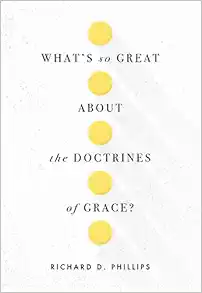
What’s So Great about the Doctrines of Grace?
Category: Books
Review “The heart of the gospel is contained in the doctrines of grace. To understand these truths is to understand the height, depth, breadth, and length of the saving grace of God for sinners. Richard Phillips has done an outstanding job of capturing the heartbeat of these precious truths. Prepare your heart to be greatly blessed as this pastor and author guides you into a greater appreciation of the sovereign grace of God.” -- Dr. Steven J. Lawson “Rick Phillips has an unbounded love for the doctrines of grace and writes about them with an enviable simplicity and clarity. Here is persuasive exposition of biblical teaching that captures the thrill of knowing a sovereign God. What’s So Great about the Doctrines of Grace? never loses sight of the grace to which these doctrines point. This is a wonderful book to read, study, lend, and give away.” -- Dr. Sinclair B. Ferguson “Richard Phillips has done it again! In summarizing the doctrines of grace in this book, he brings us into the arena of historic Calvinism, which, as C. H. Spurgeon said, “is the Gospel and nothing else.” But what we have here is more than just a retelling of the doctrines themselves; it is an account of why these truths matter in the church of the twenty-first century. Its enthusiasm is infectious, its urgency compelling, and its logic irrefutable.” -- Dr. Derek W.H. Thomas About the Author Richard D. Phillips (M. Div., Westminster Theological Seminary; D. Div., Greenville Presbyterian Theological Seminary) is senior minister of the Second Presbyterian Church in Greenville, S.C., a member of the board and the council of the Alliance of Confessing Evangelicals, a member of the council of the Gospel Coalition, and a member of the board of trustees of Westminster Theological Seminary in Philadelphia. He is the author of more than twenty-five books, including Jesus the Evangelist , The Masculine Mandate , and Hebrews in the Reformed Expository Commentary series, for which he serves as coeditor.
Features: Do Christians choose to have faith, or is faith a supernatural work of God? Far from an abstract intellectual exercise, this question has vast implications for the hope, joy, and assurance of the Christian life. When the truth of God’s sovereign grace breaks into our minds and hearts, it changes everything. | In | What’s So Great about the Doctrines of Grace? | Dr. Richard D. Phillips takes us on a tour of the doctrines of grace, also known as the five points of Calvinism. With clear biblical exposition, he helps us to see the extent of our corruption in sin, to anchor our faith in the fullness of grace, and to trust in God’s promise to finish what He started—the salvation of His people. When we rely on God’s all-sufficient grace, we can truly live for His all-consuming glory.